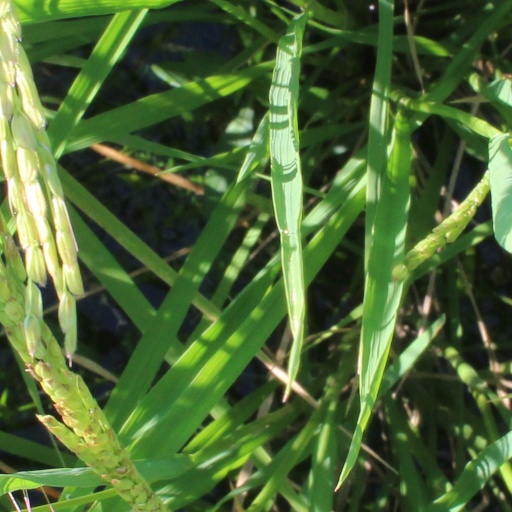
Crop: rice